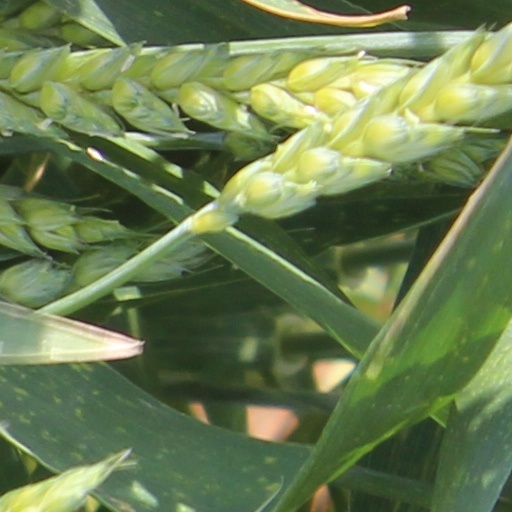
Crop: wheat